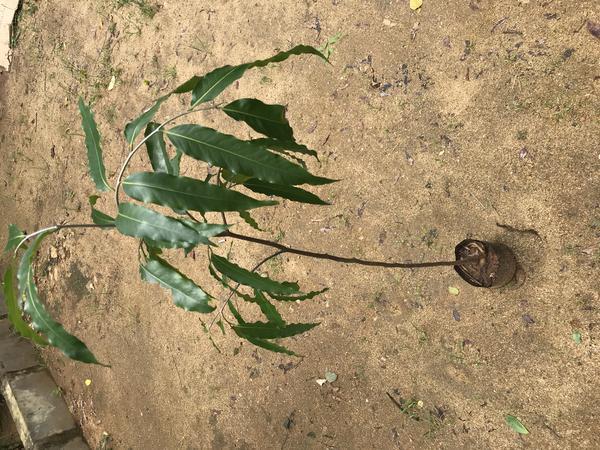
Plant: Ashoka